Ohlson Mountain Air Force Station

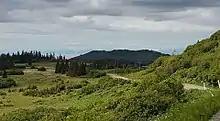
Ohlson Mountain is not a proper mountain but rather a very prominent hill with a wide view of the lower Cook Inlet region

The Alaskan Air Command, after investigating various options, constructed a White Alice Communications System communications site at the station, operated by the Air Force Communications Service (AFCS). The Bethel site was activated in 1958.